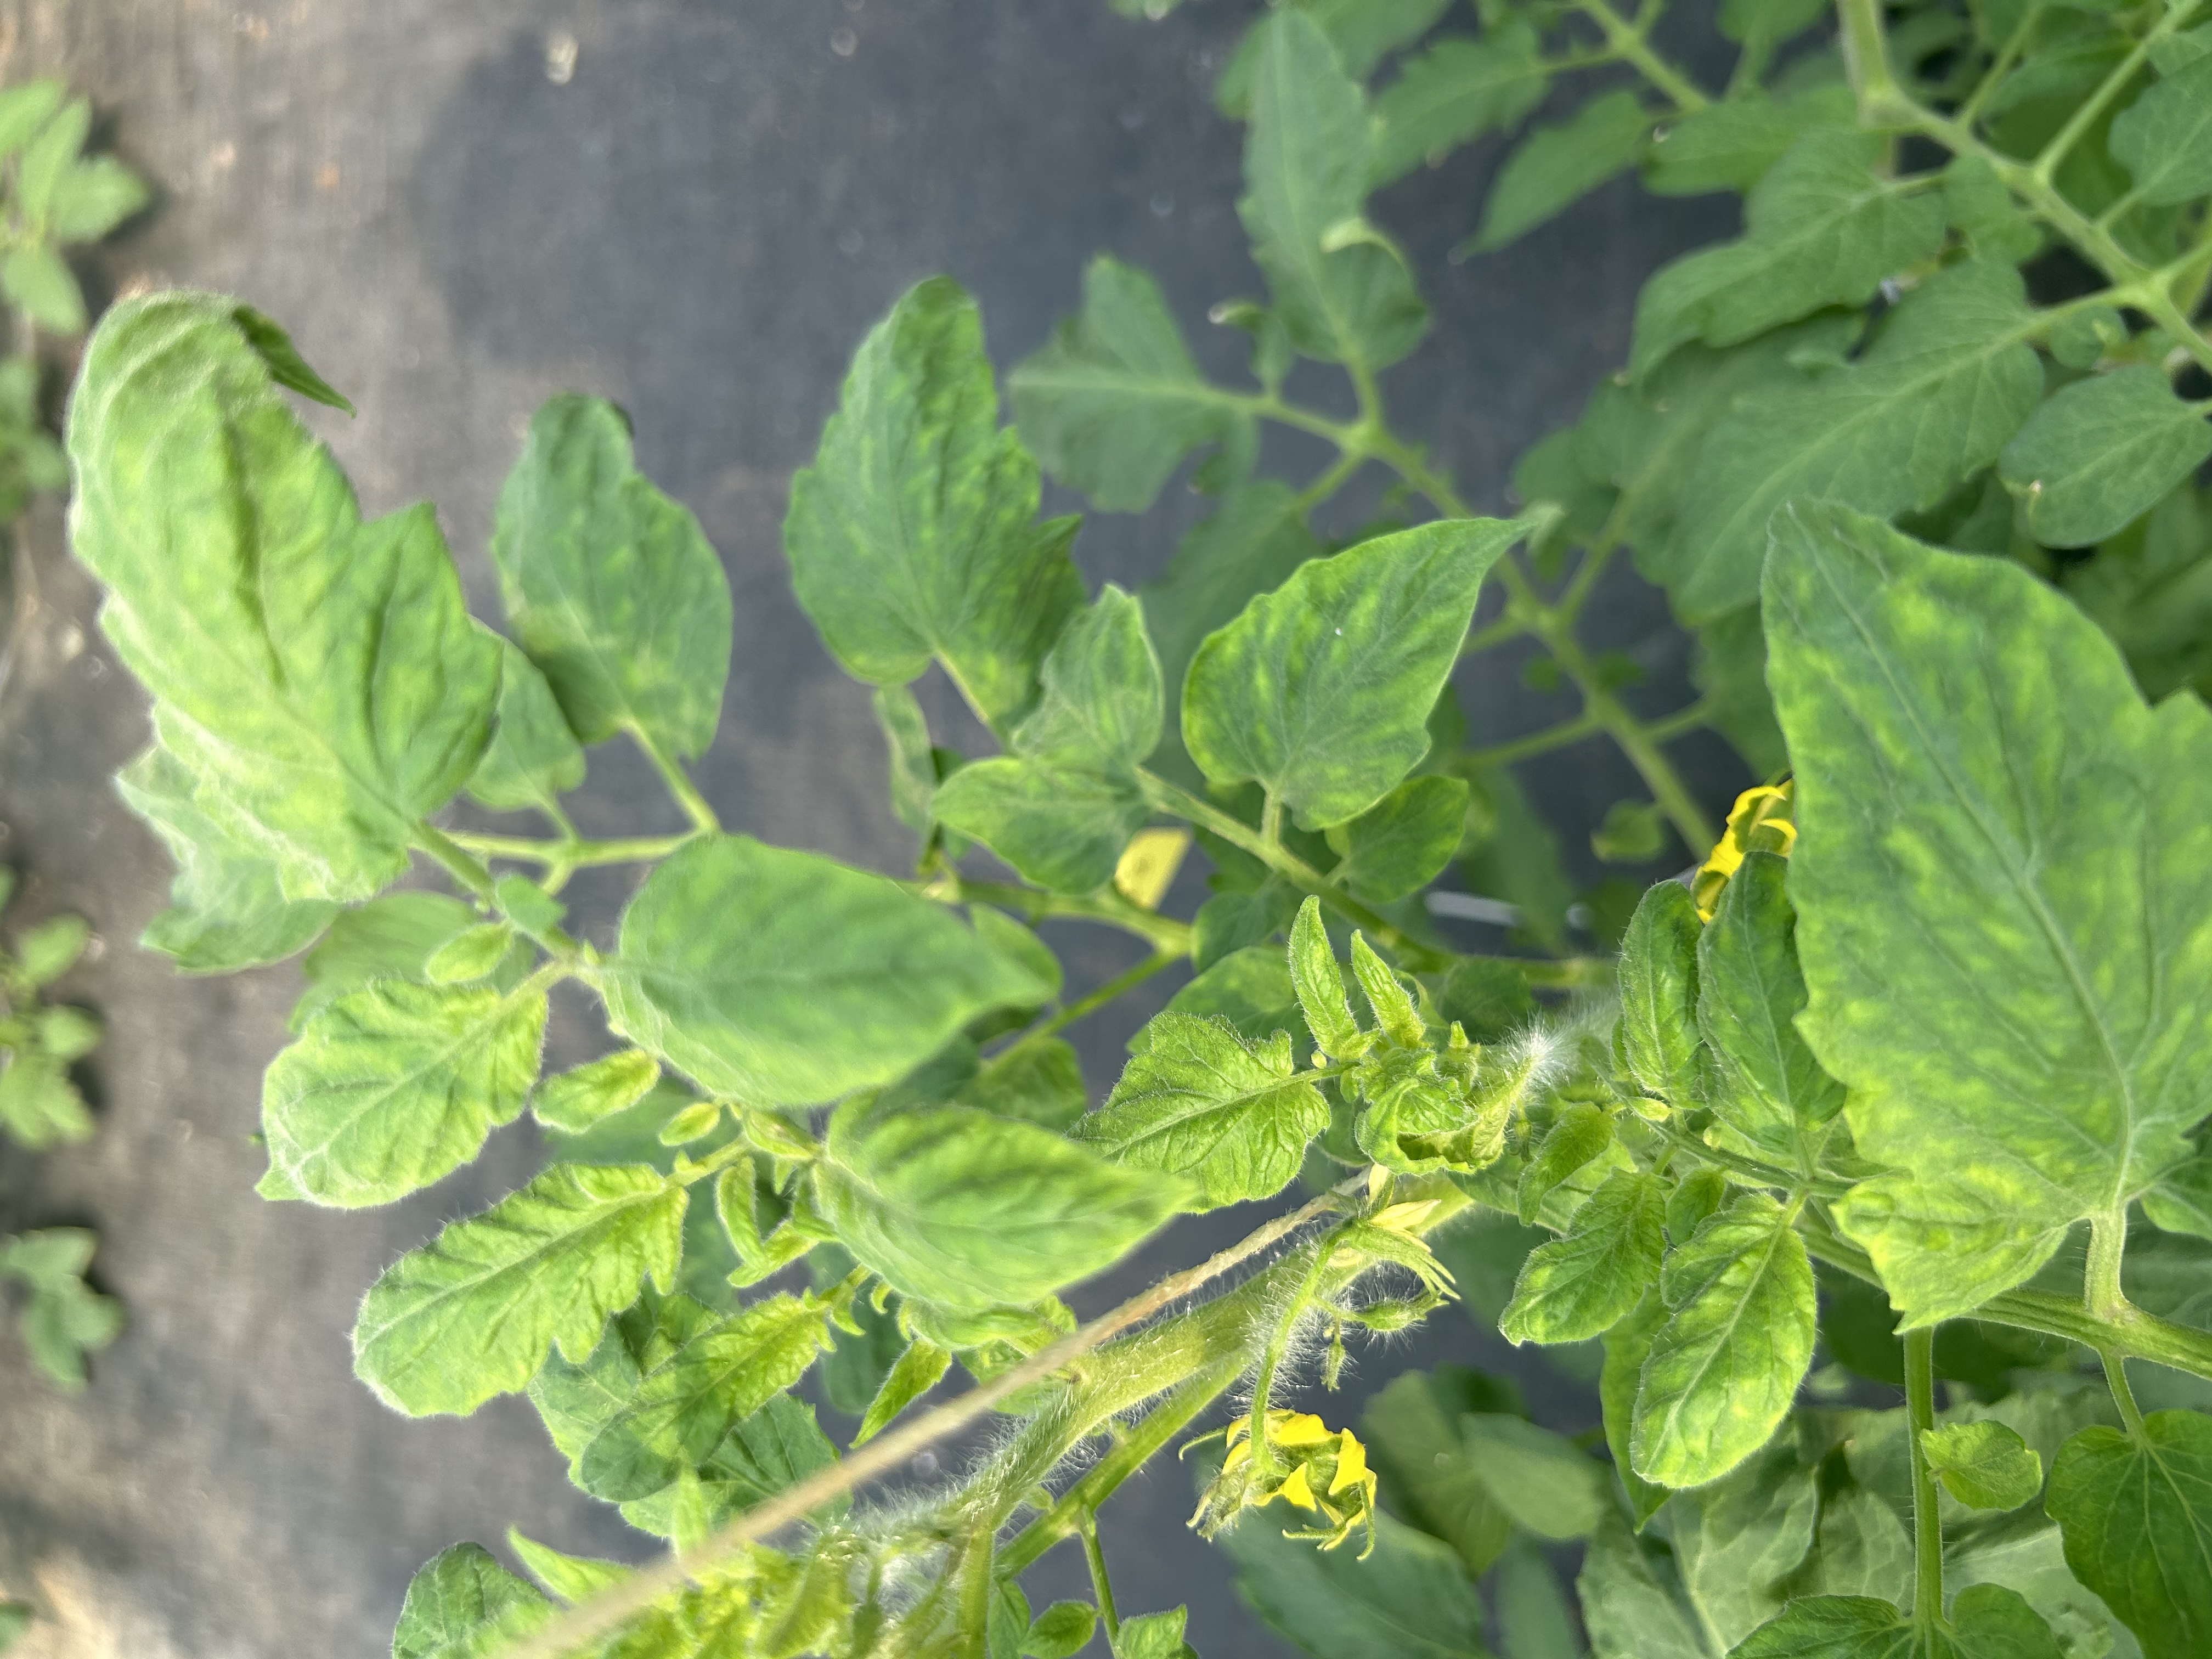
Disease: Viral